Grande Tema incident

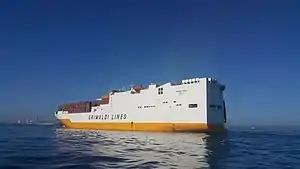
"Grande Tema" pictured in 2020

On 21 December 2018, there was an incident aboard the container ship "Grande Tema" in the Thames Estuary. Four stowaways, who had travelled aboard the vessel from Lagos, Nigeria, demanded to be let off near the British shore. The crew of the Grimaldi Group ship refused, and when the stowaways made threats, they barricaded themselves on the bridge. The British authorities were alerted, and following failed negotiations, special forces operatives from the Special Boat Service landed on the vessel and detained the stowaways. The men were later found guilty of affray and making threats to kill and received prison sentences.